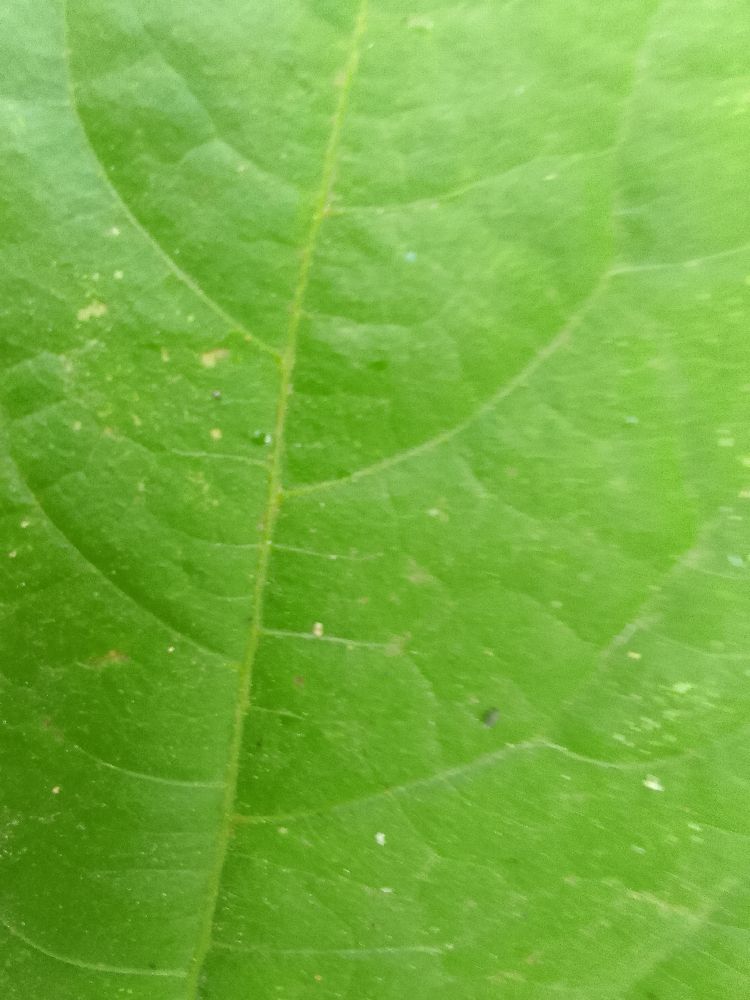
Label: healthy